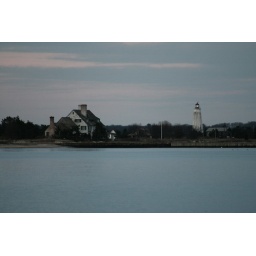
Station established 1803; present lighthouse built: 1838; automated: 1978. Note: Katherine Hepburn's former home in the foreground.